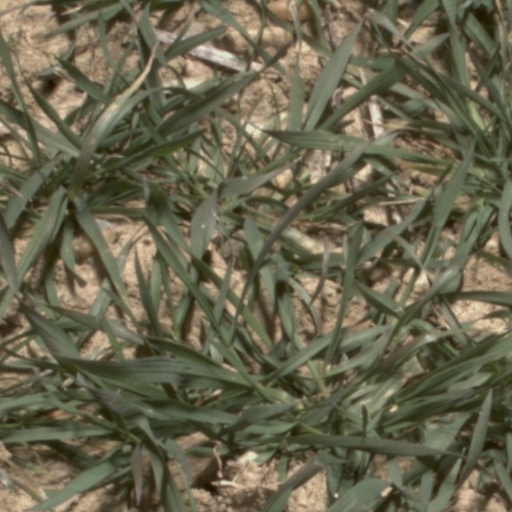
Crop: wheat